1995 in the Philippines

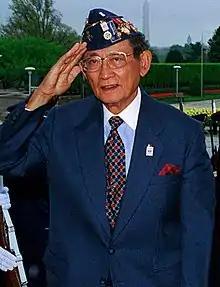
President Fidel Ramos

Abdul Hakim Murad is arrested while Ramzi Yousef escapes. Murad would be extradited later to the United States.